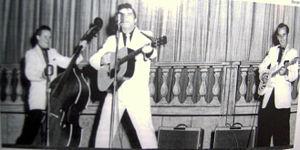
Warren Smith était un pionnier et un chanteur et guitariste américain de rockabilly.